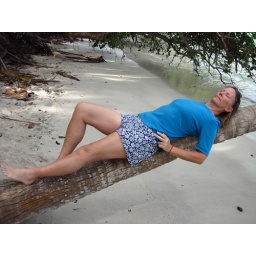
Leslie relaxes on a palm tree on the beach by Maho Bay